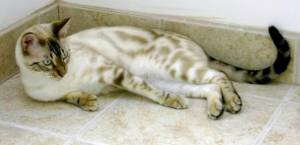
Animal: cat
Breed: bengal